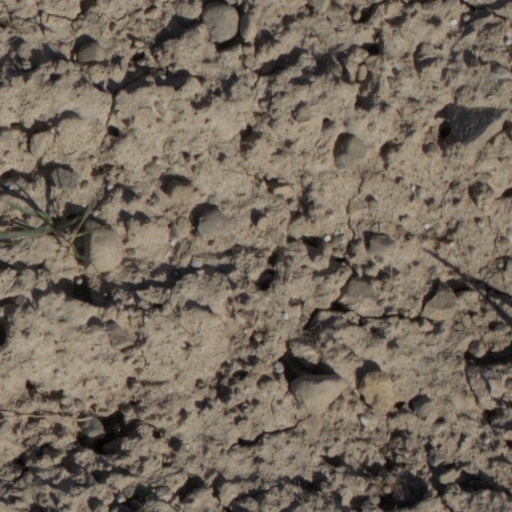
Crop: wheat